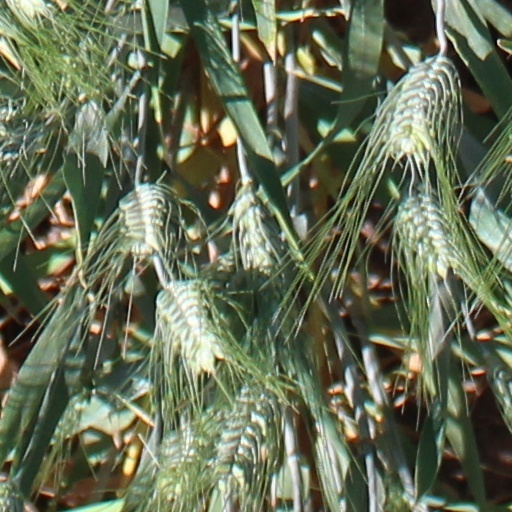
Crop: wheat